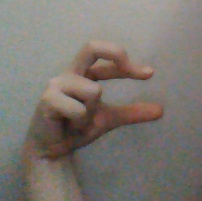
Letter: thal